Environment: real
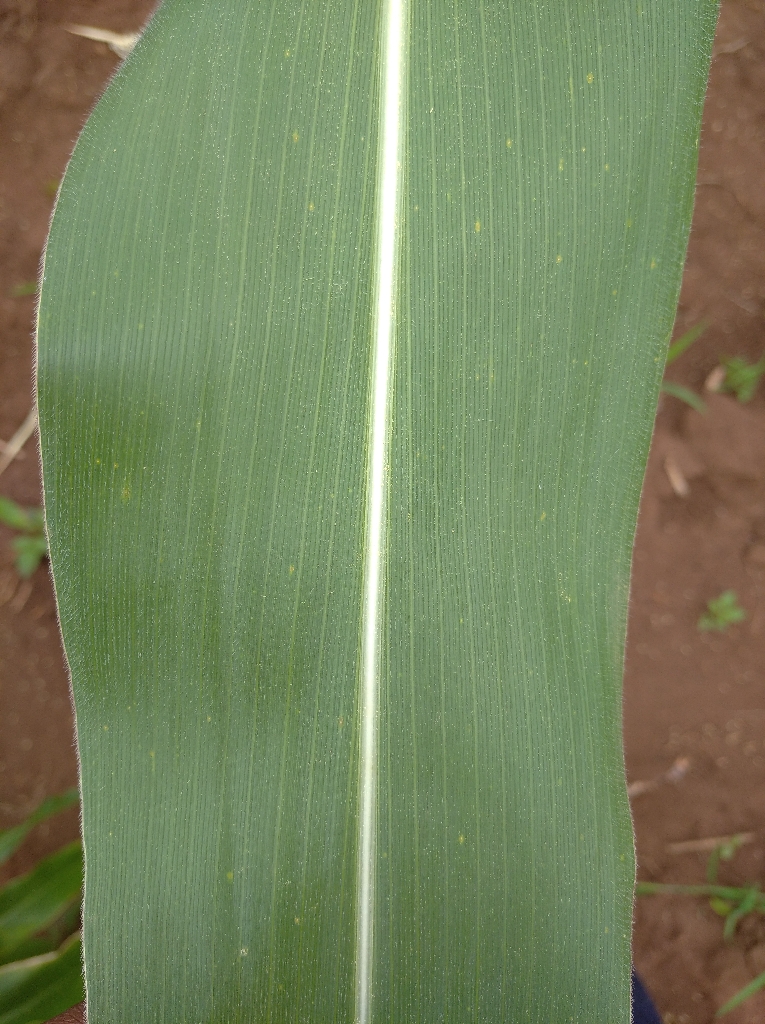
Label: healthy